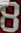
Number: 8